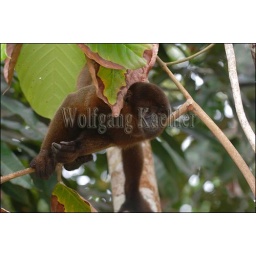
Peru, amazon river basin, near iquitos, maranon river, rainforest, woolly monkey